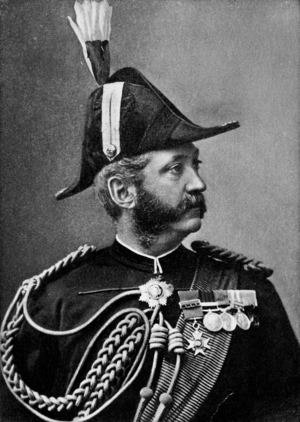
William Francis Butler, né le 31 octobre 1838 à Golden, County Tipperary dans le comté de Tipperary, en Irlande, et mort le 7 juin 1910 au château de Bansha, est un officier et écrivain britannique.